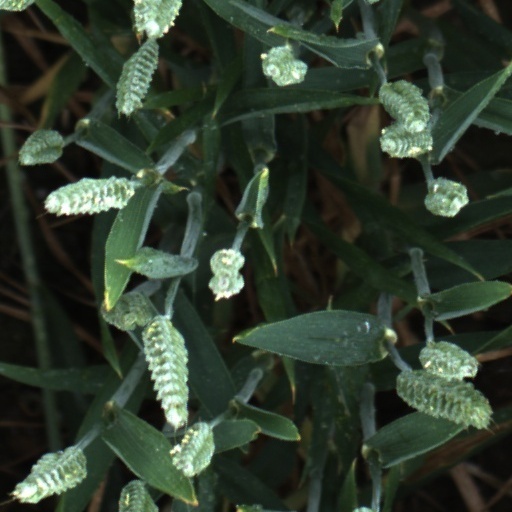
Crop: wheat